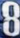
Number: 8